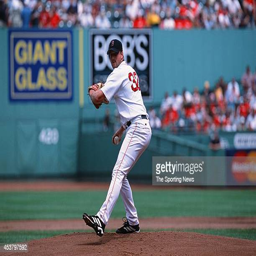
baseball player of the pitches against sports team